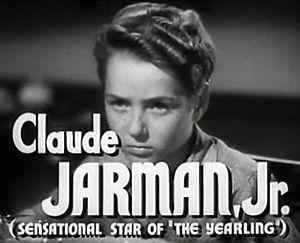
L'Île enchantée est un film américain de Jack Conway sorti en 1947.
Claude Jarman Jr. est un acteur américain, né le 27 septembre 1934 à Nashville.